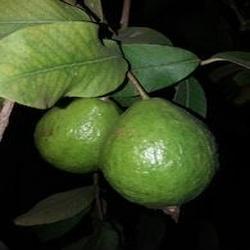
Label: Guava